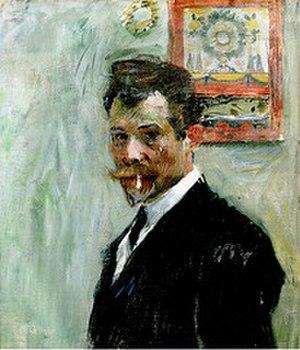
Jan Preisler, né le 17 février 1872 à Králův Dvůr et mort le 27 avril 1918 à Prague, en Autriche-Hongrie, est un peintre bohémien.